Jacintha Weimar

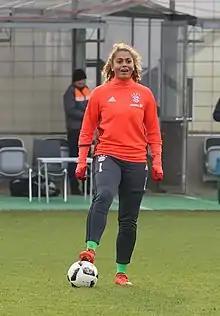
Weimar with Bayern Munich in 2016

Jacintha Anouchka Weimar (born 11 June 1998) is a Dutch professional footballer who plays as a goalkeeper for Eredivisie club Feyenoord and the Netherlands national team.